Lorentz oscillator model

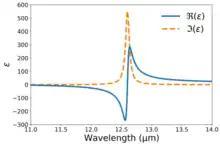
Lorentz oscillator model. The real (blue solid line) and imaginary (orange dashed line) components of relative permittivity are plotted for a single oscillator model with parameters formula_23 formula_24, formula_25, and formula_26. These parameters approximate hexagonal silicon carbide.

The complex dielectric function is given the following (in Gaussian units):